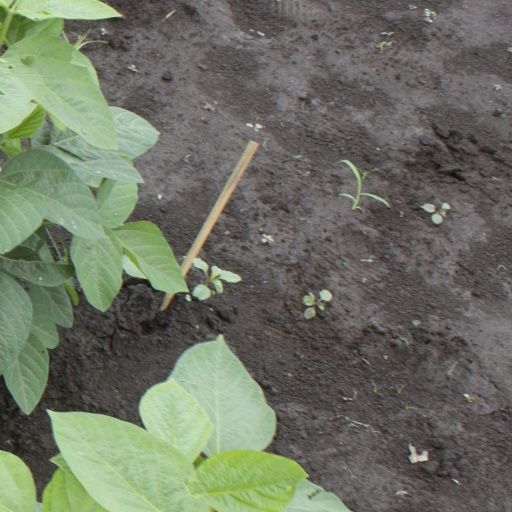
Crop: soybean